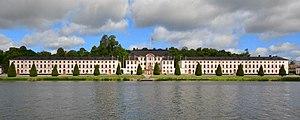
Château de Karlberg